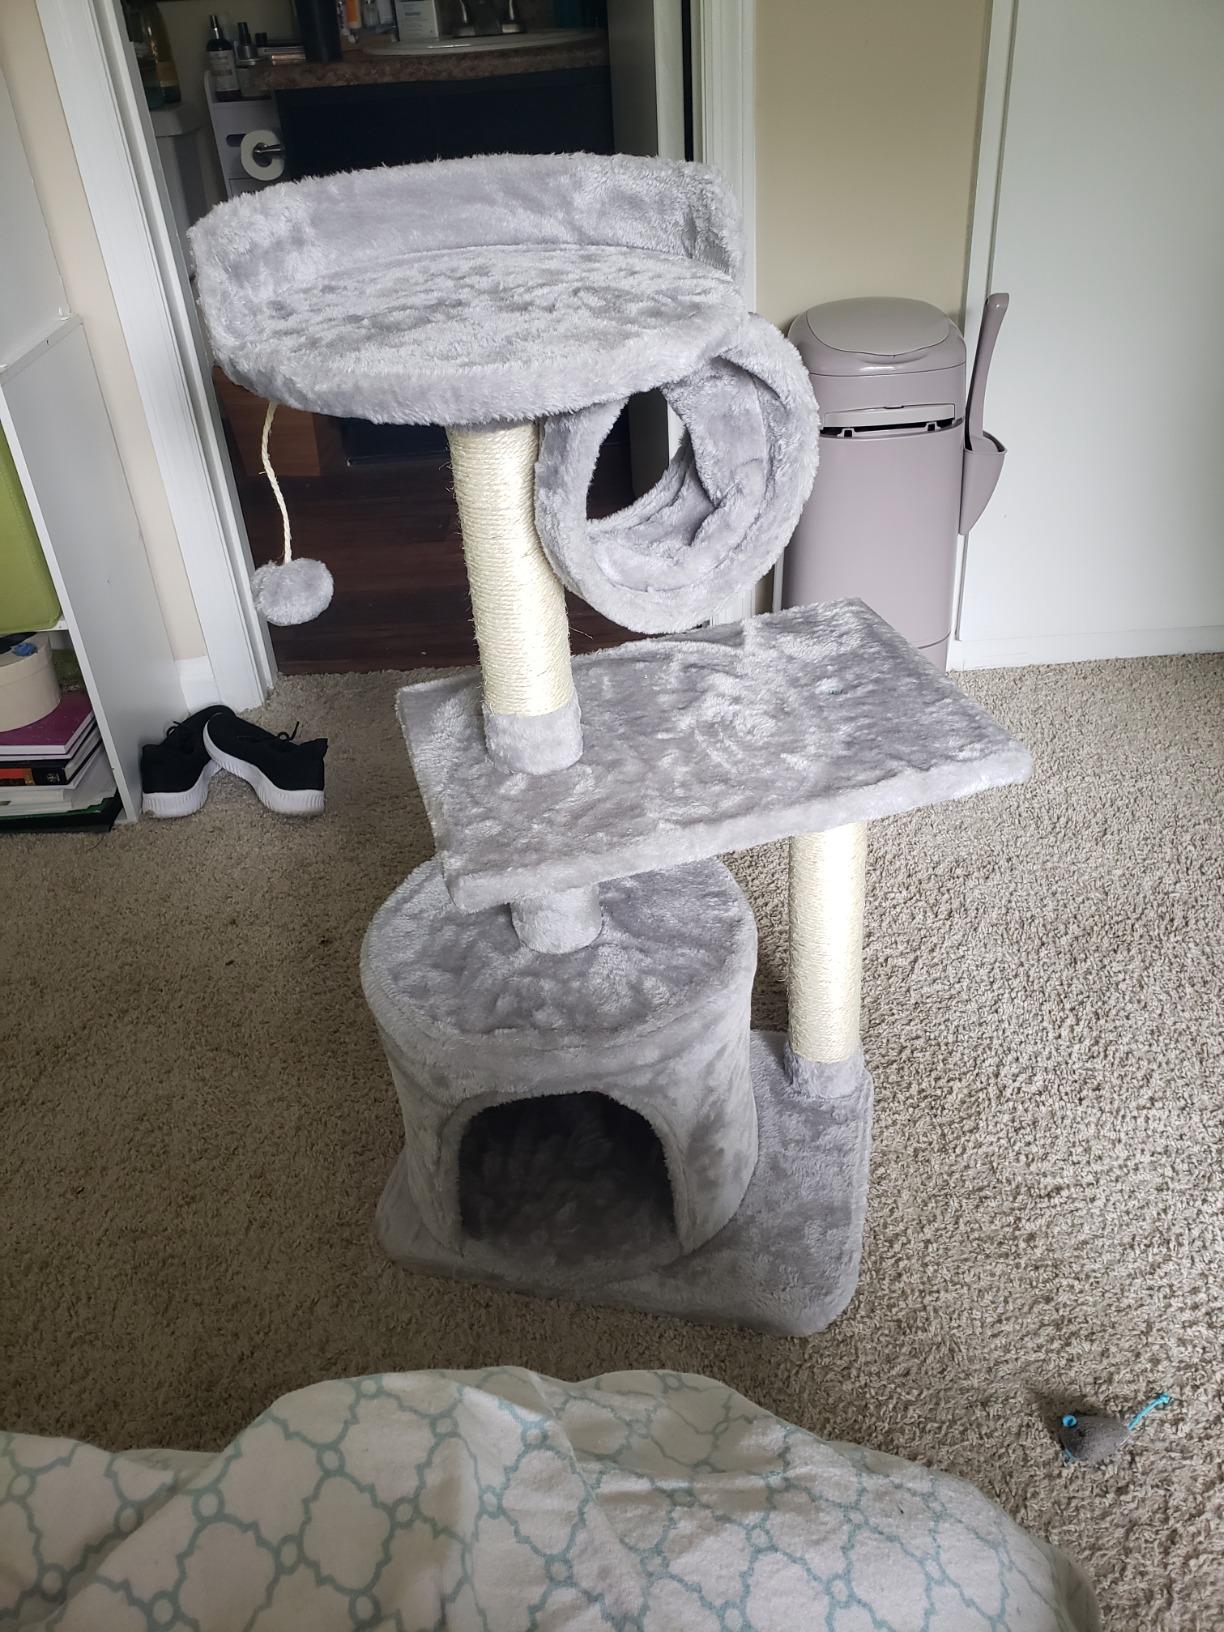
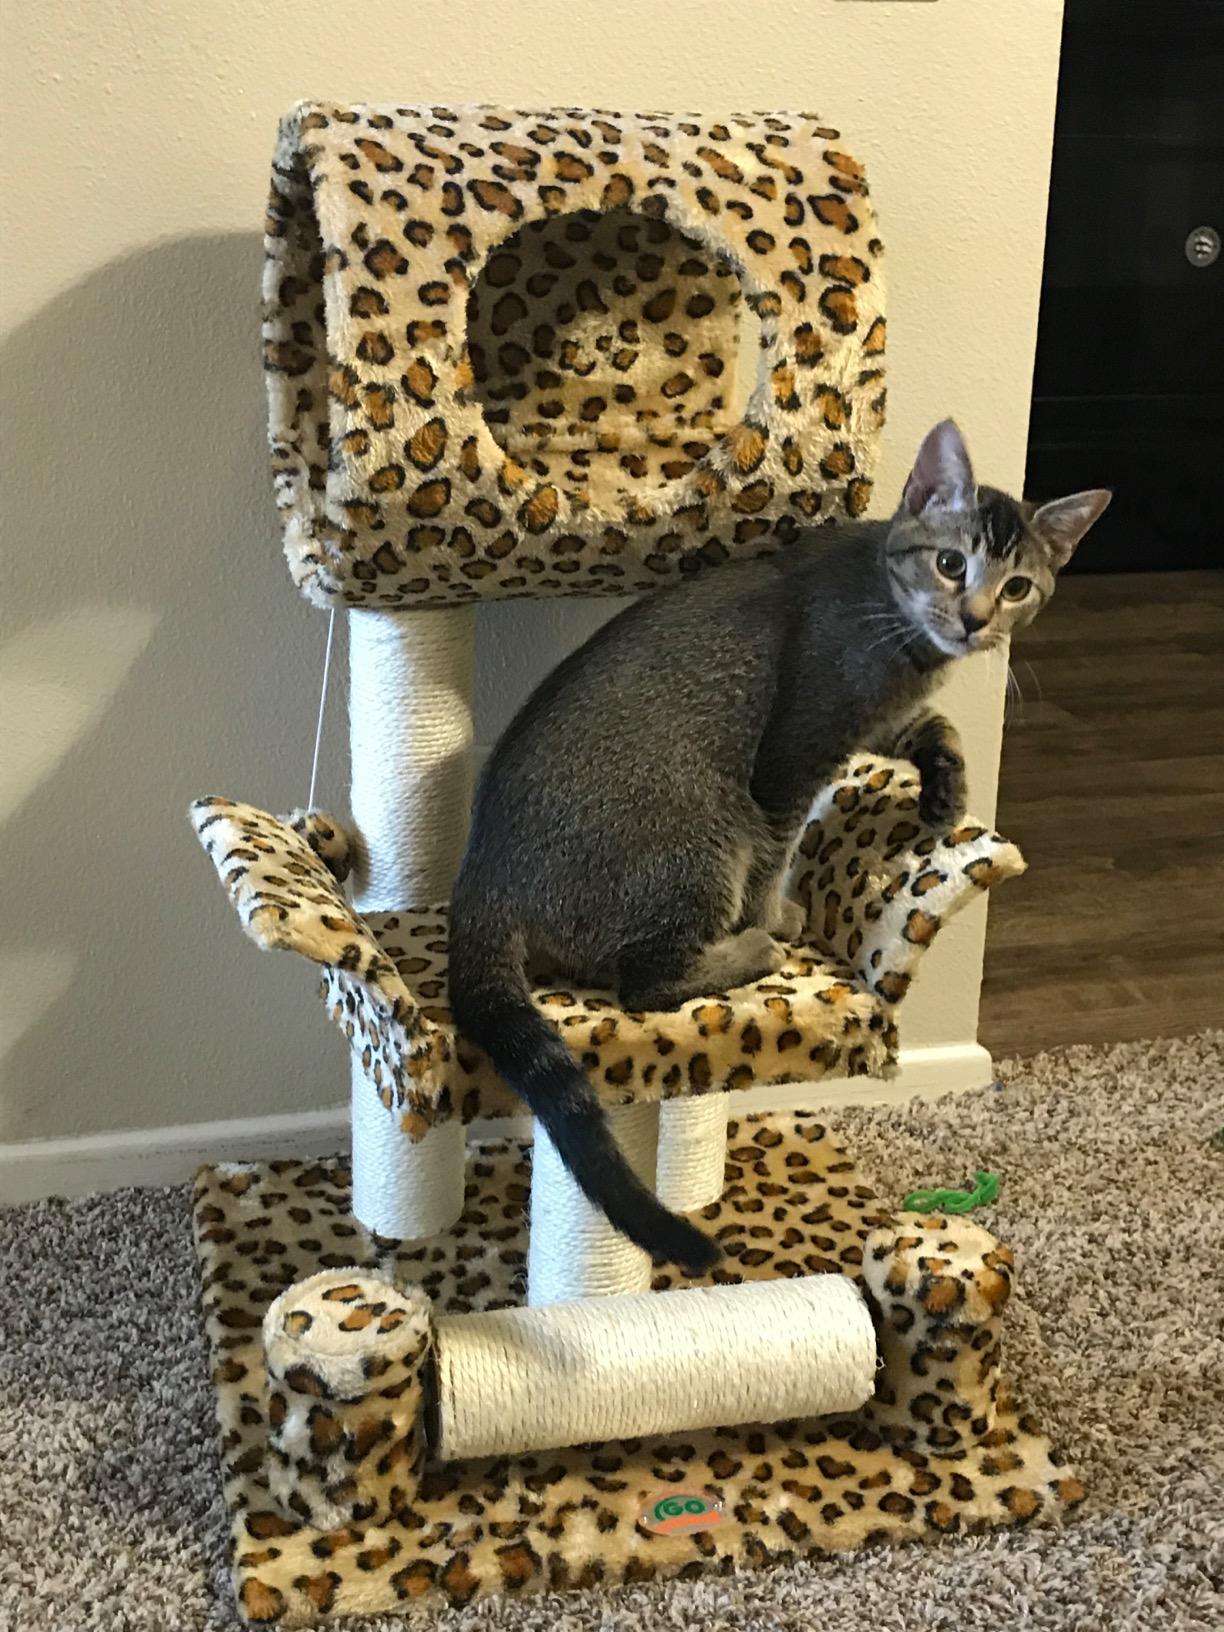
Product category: items_cat tree
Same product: no